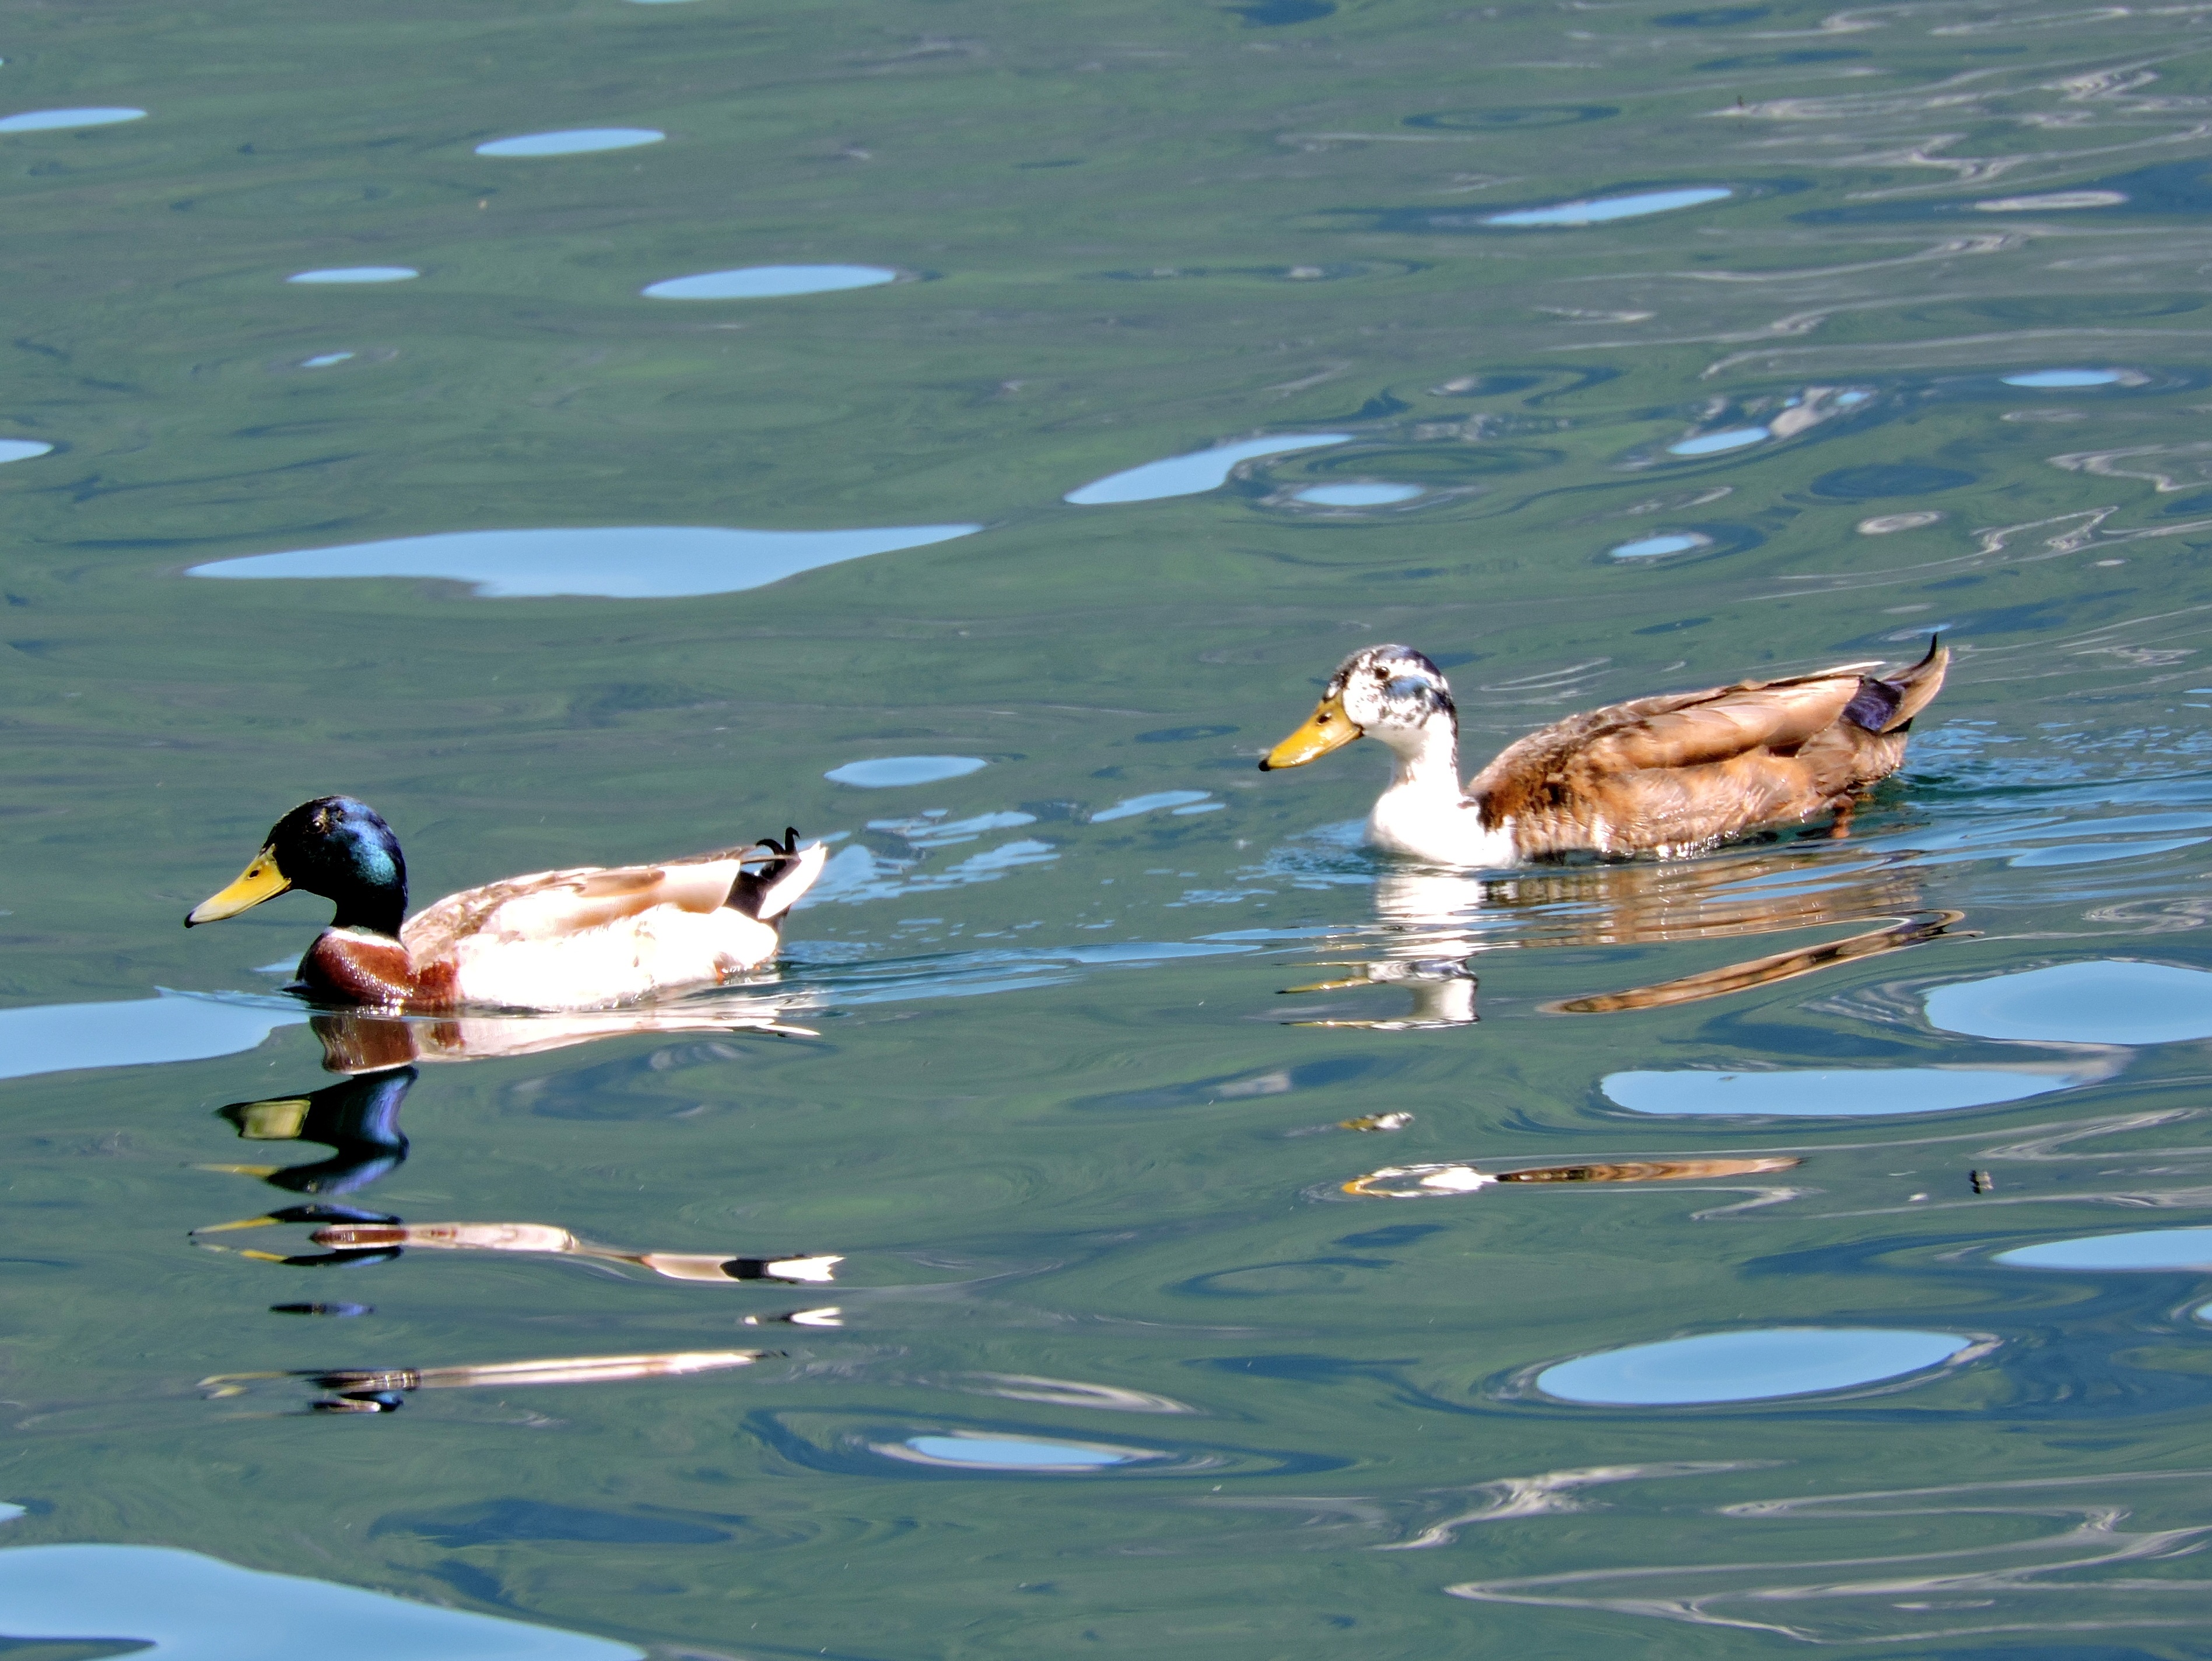
sea, water, bird, lake, wildlife, swim, fauna, duck, vertebrate, waterfowl, water bird, water games, ducks geese and swans